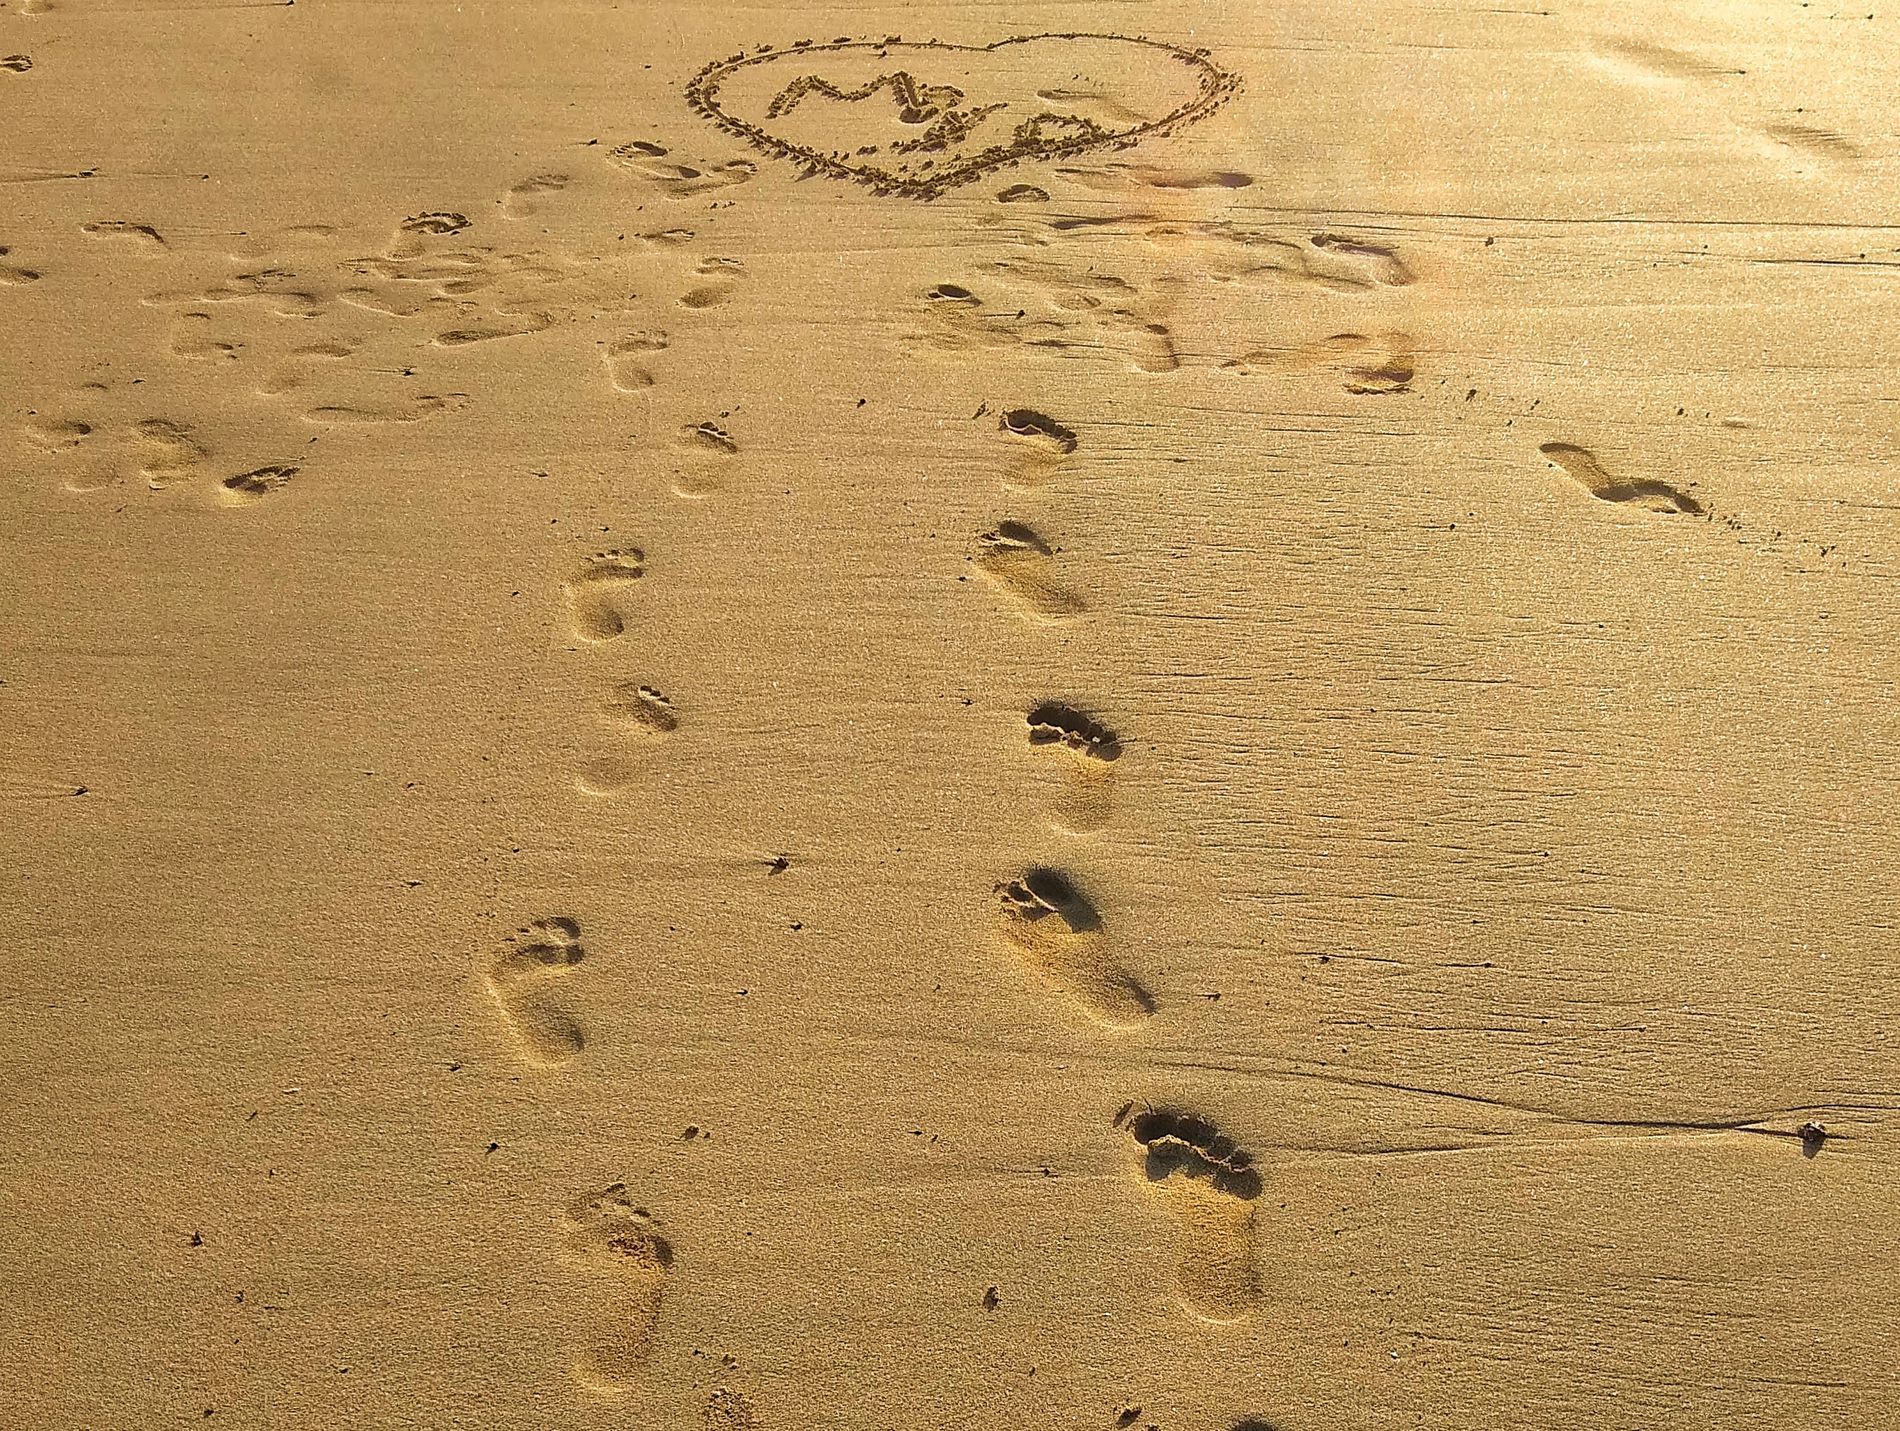
Footprint and sand drawing
The image shows footprints on a sandy beach leading to a heart drawn in the sand with the letters `M` and `Y`.
A warm, romantic scene with golden hour light, minimalistic style, soft sandy tones, and a low-angle shot that creates a calm atmosphere.
Labels: Footprint, Outdoors, Nature, Sand drawing, Sand
Camera: motorola moto g(6)
Aperture: F1.8
Exposure: 1/940 sec
ISO: 100
Focal length: 4.0 mm